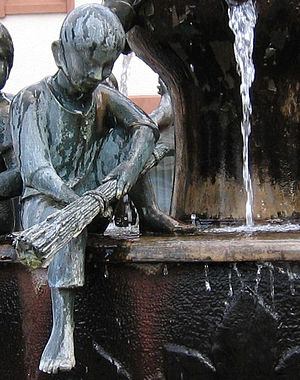
Kostebinder
Skulptur af en kostebinder
En kostebinder var den håndværker, der fremstillede koste, der i almindelighed var bundet af birkeris, men også gyvel har været anvendt og især i England hedelyng. Da koste på et senere tidspunkt blev bundet på samme måde som en børste på en børstebund, kunne også en børstenbinder binde koste; men principielt er der forskel på en kostebinder og en børstenbinder.